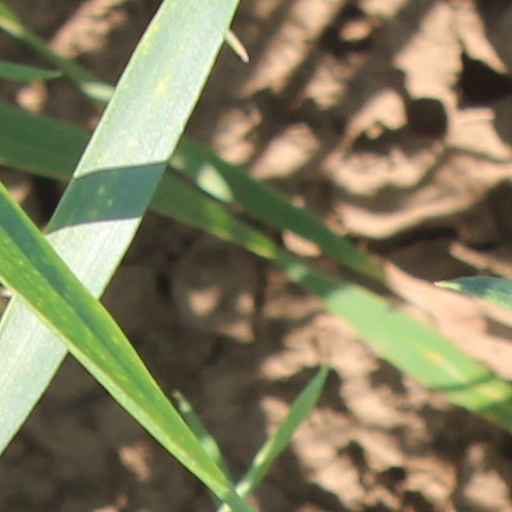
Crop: wheat